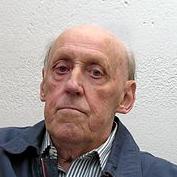
Age: 81